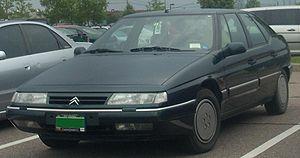
André Citroën était inspiré et fasciné par l'industrie automobile américaine. Il s'intéressa dès 1920 à ce marché, la première Citroën arriva aux États-Unis en 1938 ; c'était une Traction Avant. La dernière sera une CX en 1977, bien que quelques modèles soient ensuite importés à titre individuel.